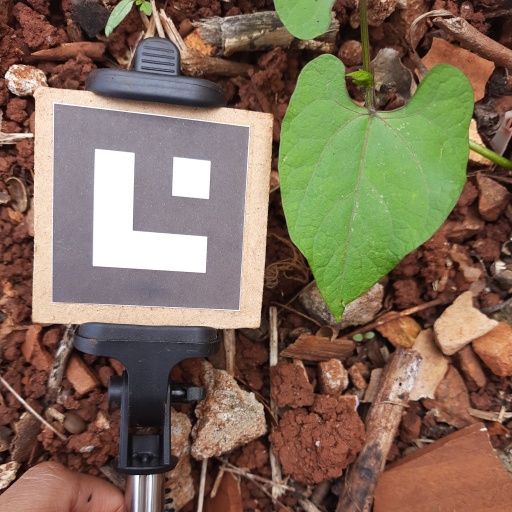
Observations: wavy surface, no eating holes, under shade